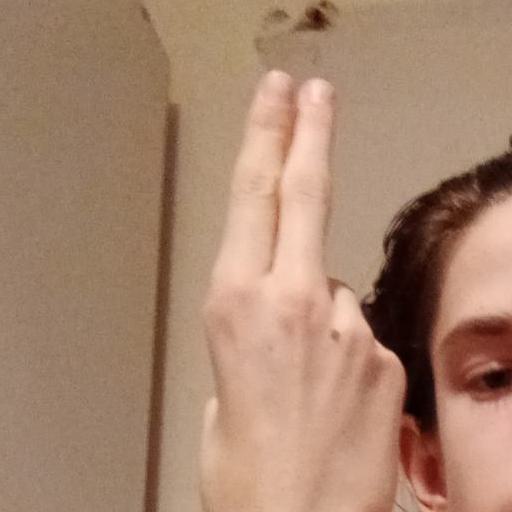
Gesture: two_up_inverted